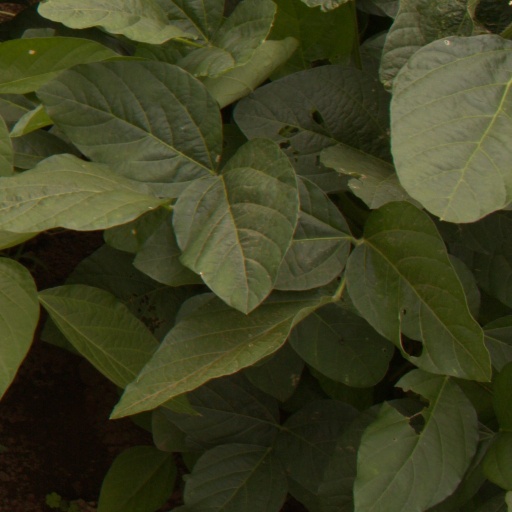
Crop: soybean